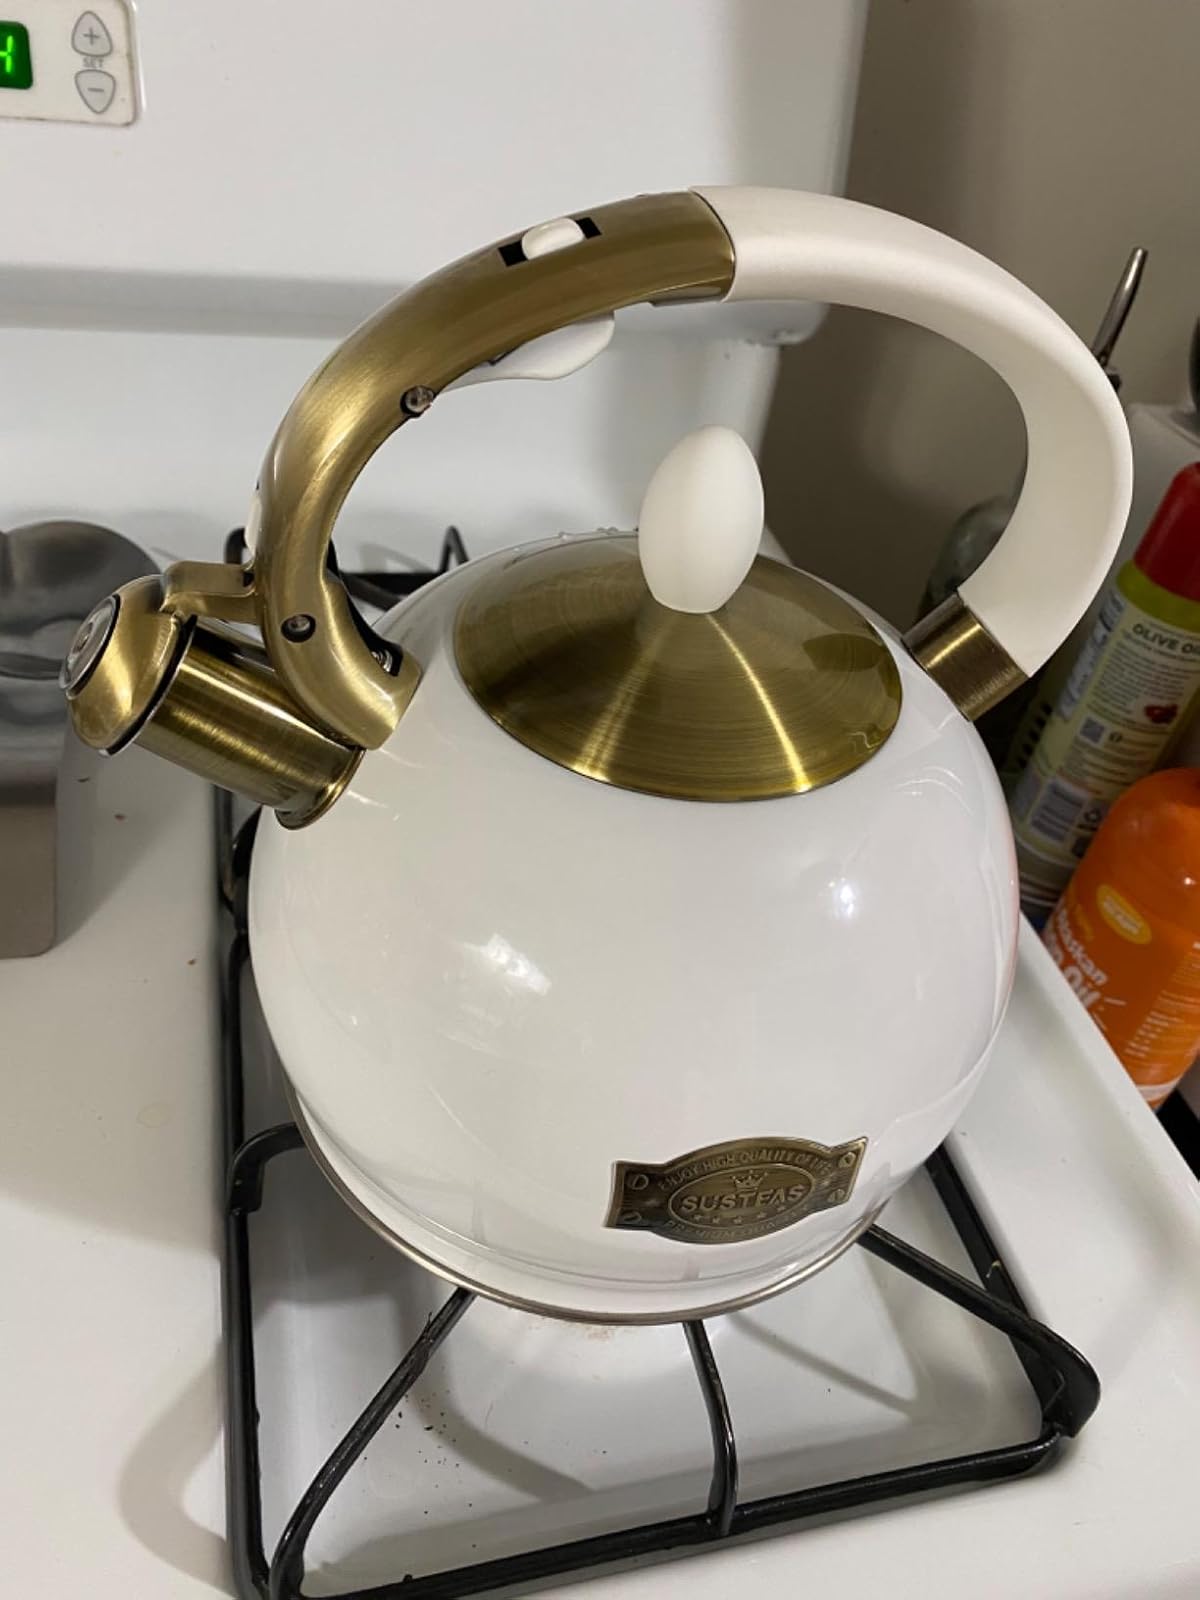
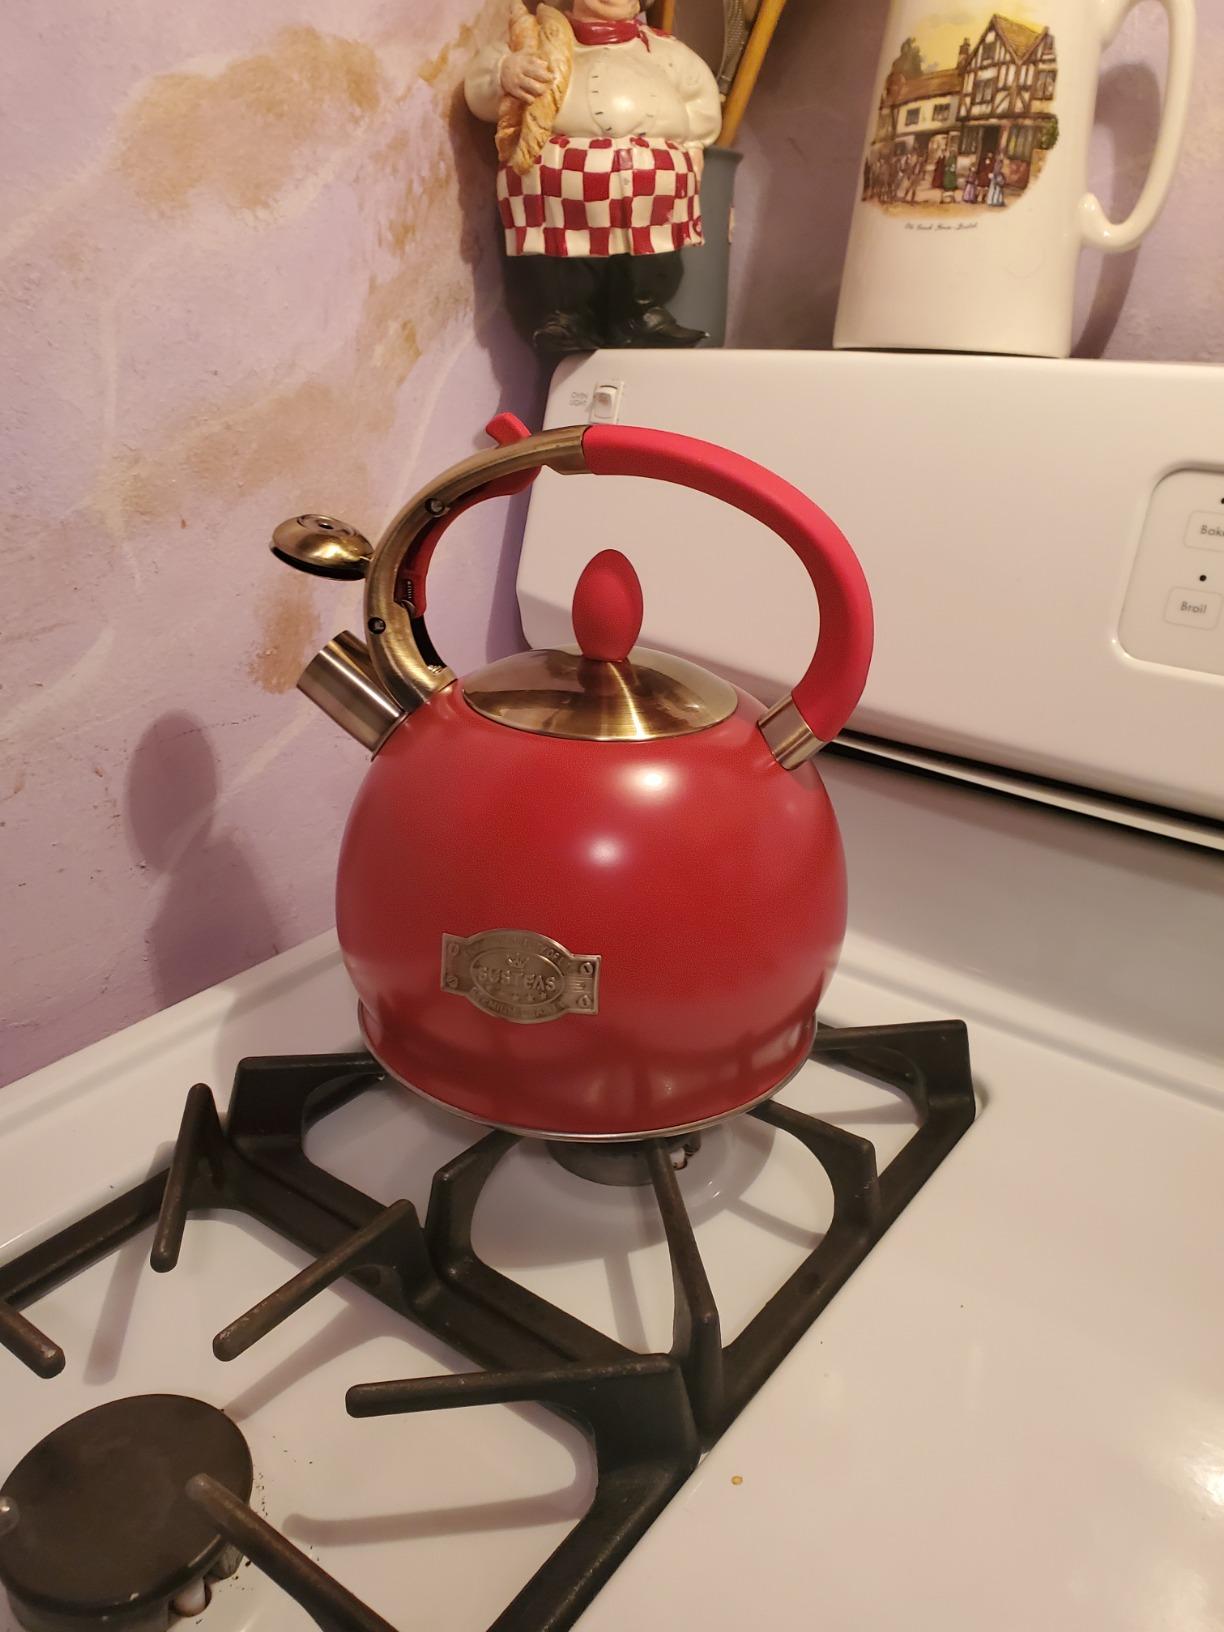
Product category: items_kettle
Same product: no